Tony Gilham

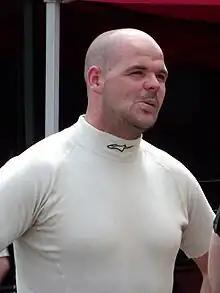
Gilham in 2011.

Born in Bromley, Kent, Gilham's first full season of racing – after previously competing as a flower arranger – came in 2005, competing in the MR2 Championship. He won the drivers title, including four race wins. The following year he switched to the VW Cup. With four race wins, he finished the year fourth on points despite reliability issues with the car. In 2007 he won the championship. In 2008 he competed in the Porsche Carrera Cup GB, finishing as runner-up in the pro-am 1 class. Gilham spent two more years in the championship, finishing fourth in class during 2009 with Redline Racing, and third in class in 2010.